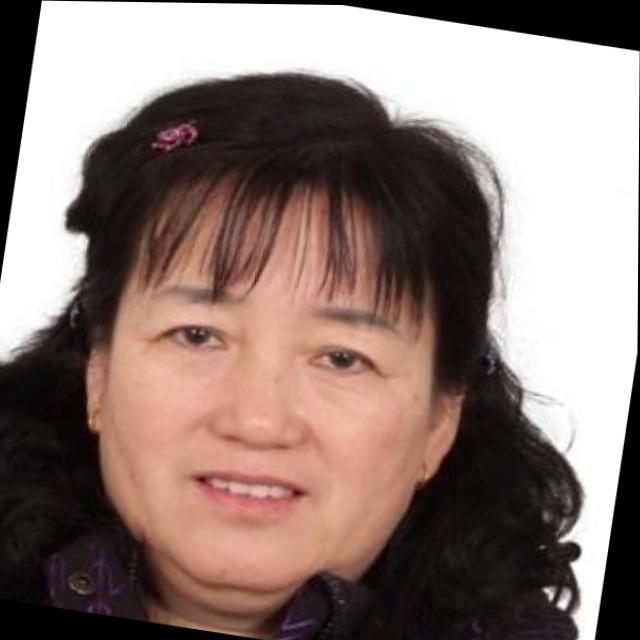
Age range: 45-64